Next Mars Orbiter

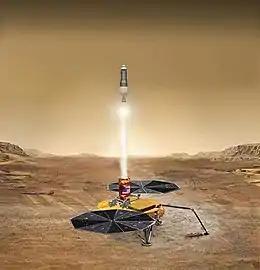
Sample return concept of the Mars ascent vehicle (MAV)

The orbiter mission has been suggested by the Planetary Science Decadal Survey to be one of three missions of the proposed Mars Sample Return (MSR) campaign. Samples would be collected and cached by the Mars 2020 mission and would be left on the surface of Mars for possible later retrieval. The orbiter would be launched on a medium-class vehicle, reaching Mars in about nine months and set to aerobrake down to a circular orbit over six to nine months.